Presidency of Jacob Zuma

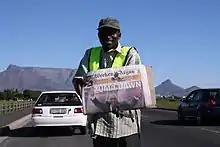
A Cape Town news vendor displays the headline "Zuma Dawn", 10 May 2009.

Former Deputy President Jacob Zuma became the presumptive presidential candidate of South Africa's ruling African National Congress (ANC) in December 2007, when he was elected ANC president at the party's 52nd National Conference. Kgalema Motlanthe became president after President Thabo Mbeki's resignation in 2008, but was widely understood to be leading a "de facto" caretaker administration ahead of the 22 April 2009 general election. In the run-up to the election, the ANC campaigned under the theme "Continuity and Change", and it won the national vote with a slightly diminished majority of 65.90%. On 6 May, Zuma was indirectly elected the President of South Africa in a vote of the National Assembly, and he was sworn in on 9 May.